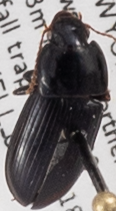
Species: Harpalus opacipennis
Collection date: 2018-07-26
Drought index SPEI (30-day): -1.348
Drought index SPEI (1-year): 1.834
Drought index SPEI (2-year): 1.01